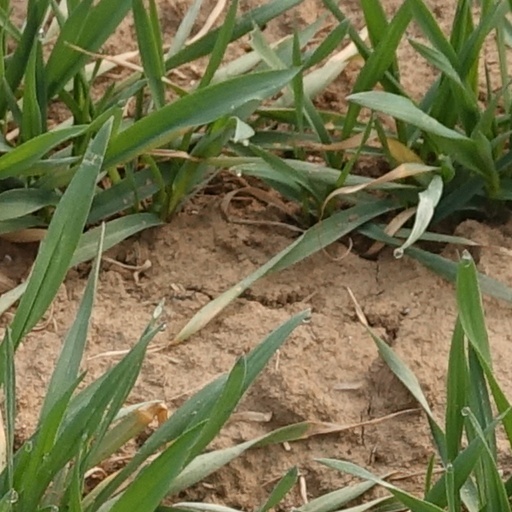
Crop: wheat